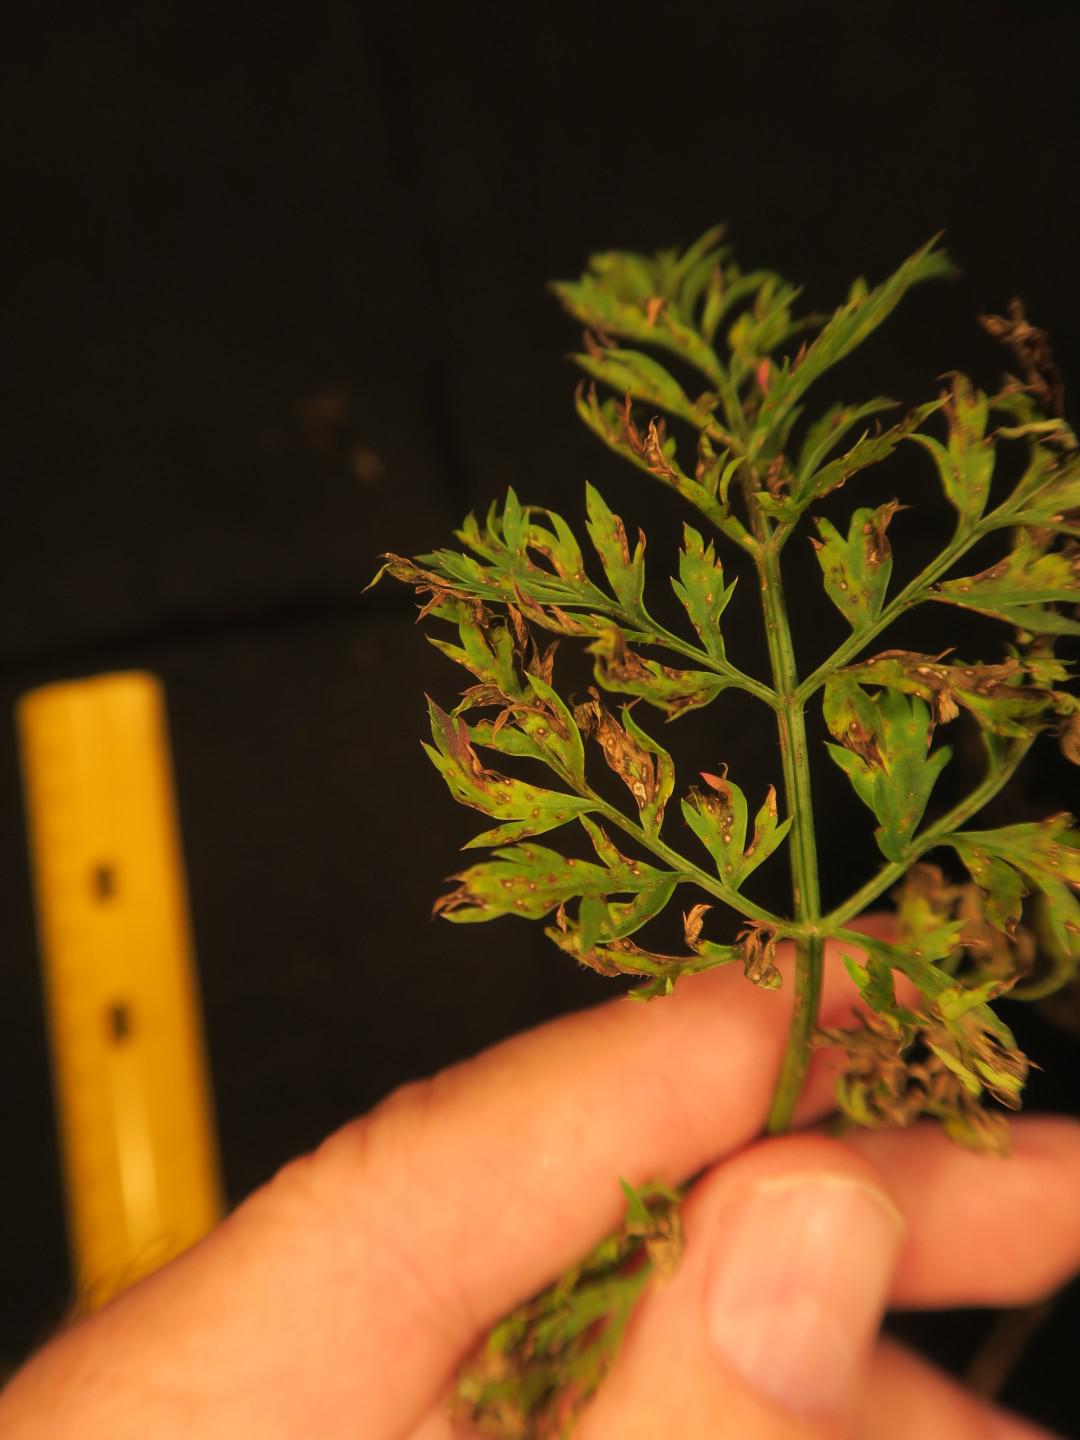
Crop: unknown
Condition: carrot_carrot_alternaria_blight